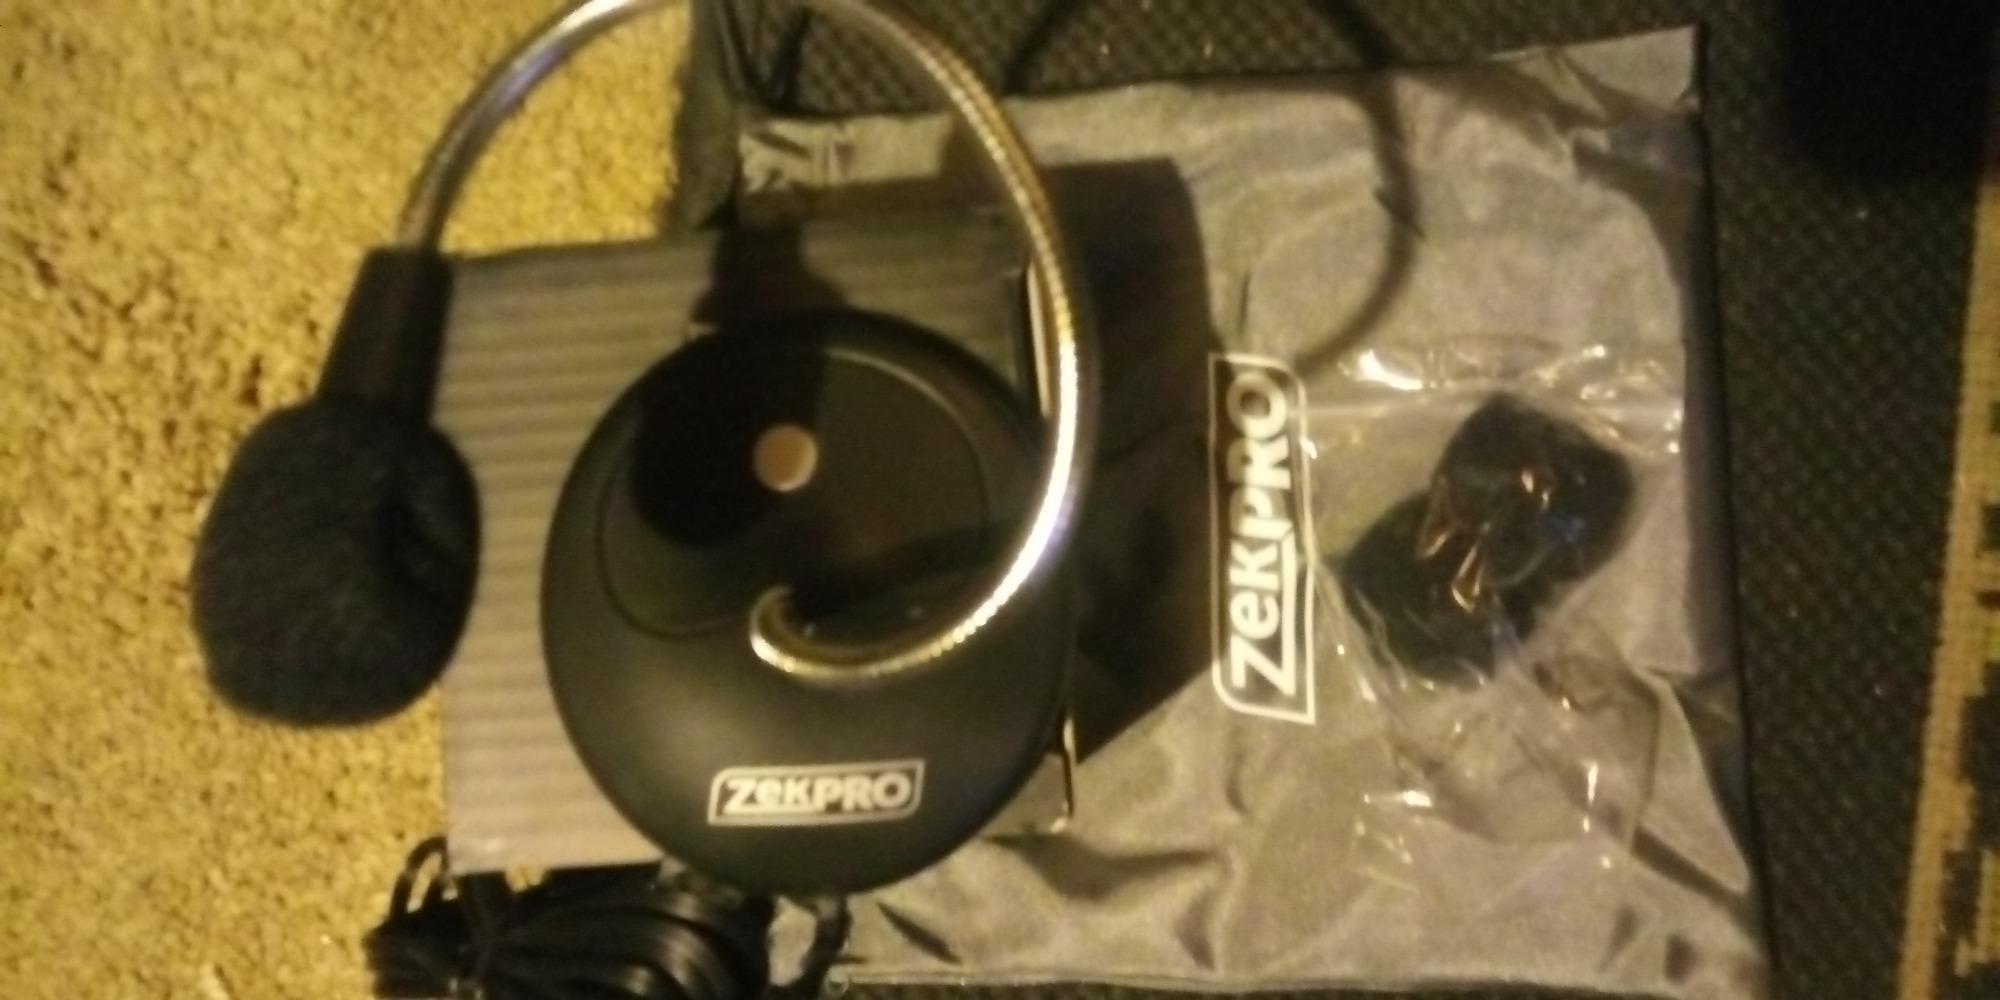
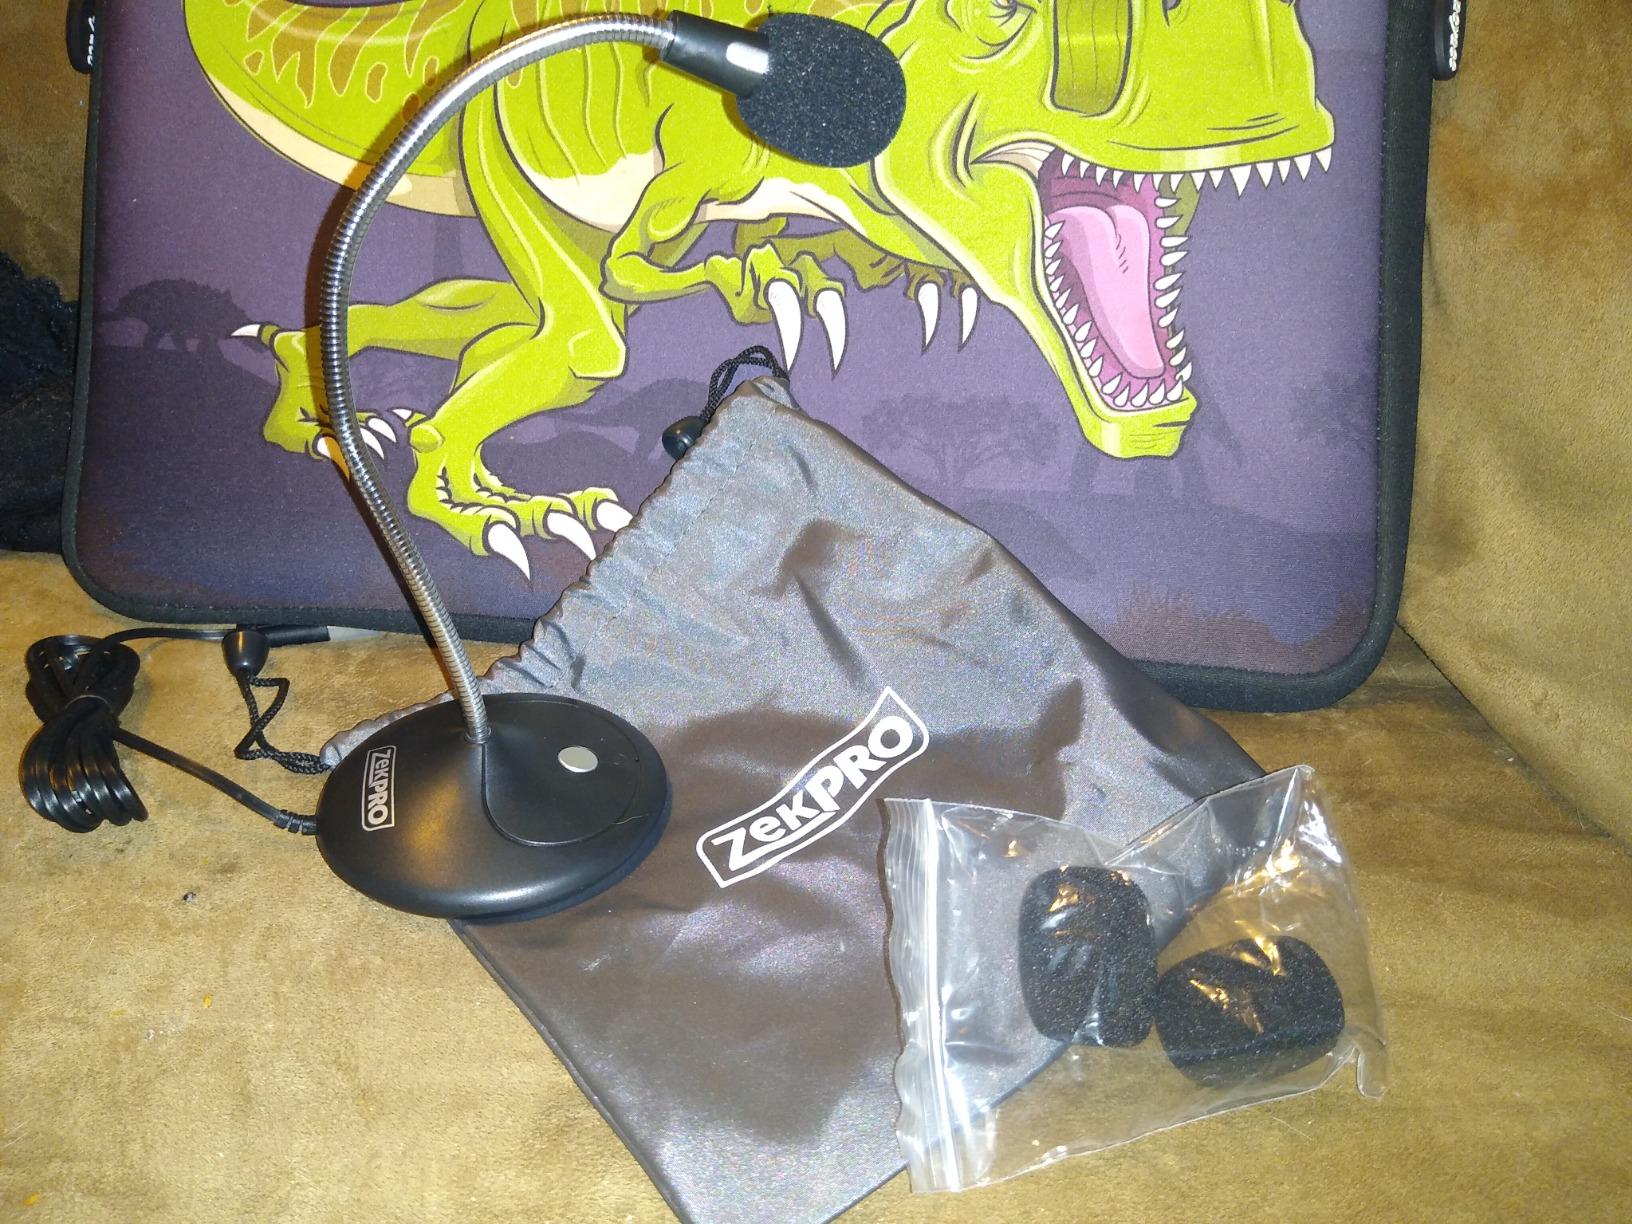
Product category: microphone
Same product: yes